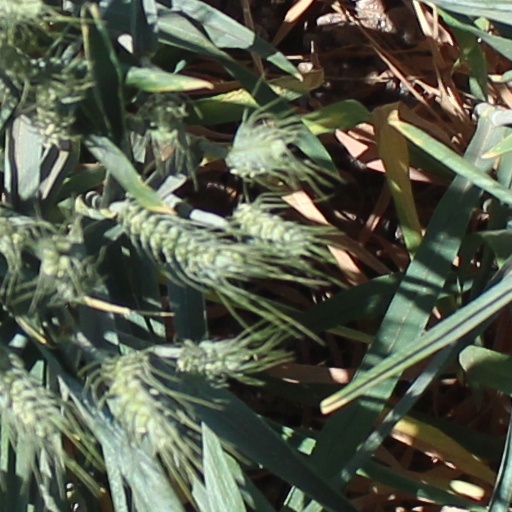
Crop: wheat